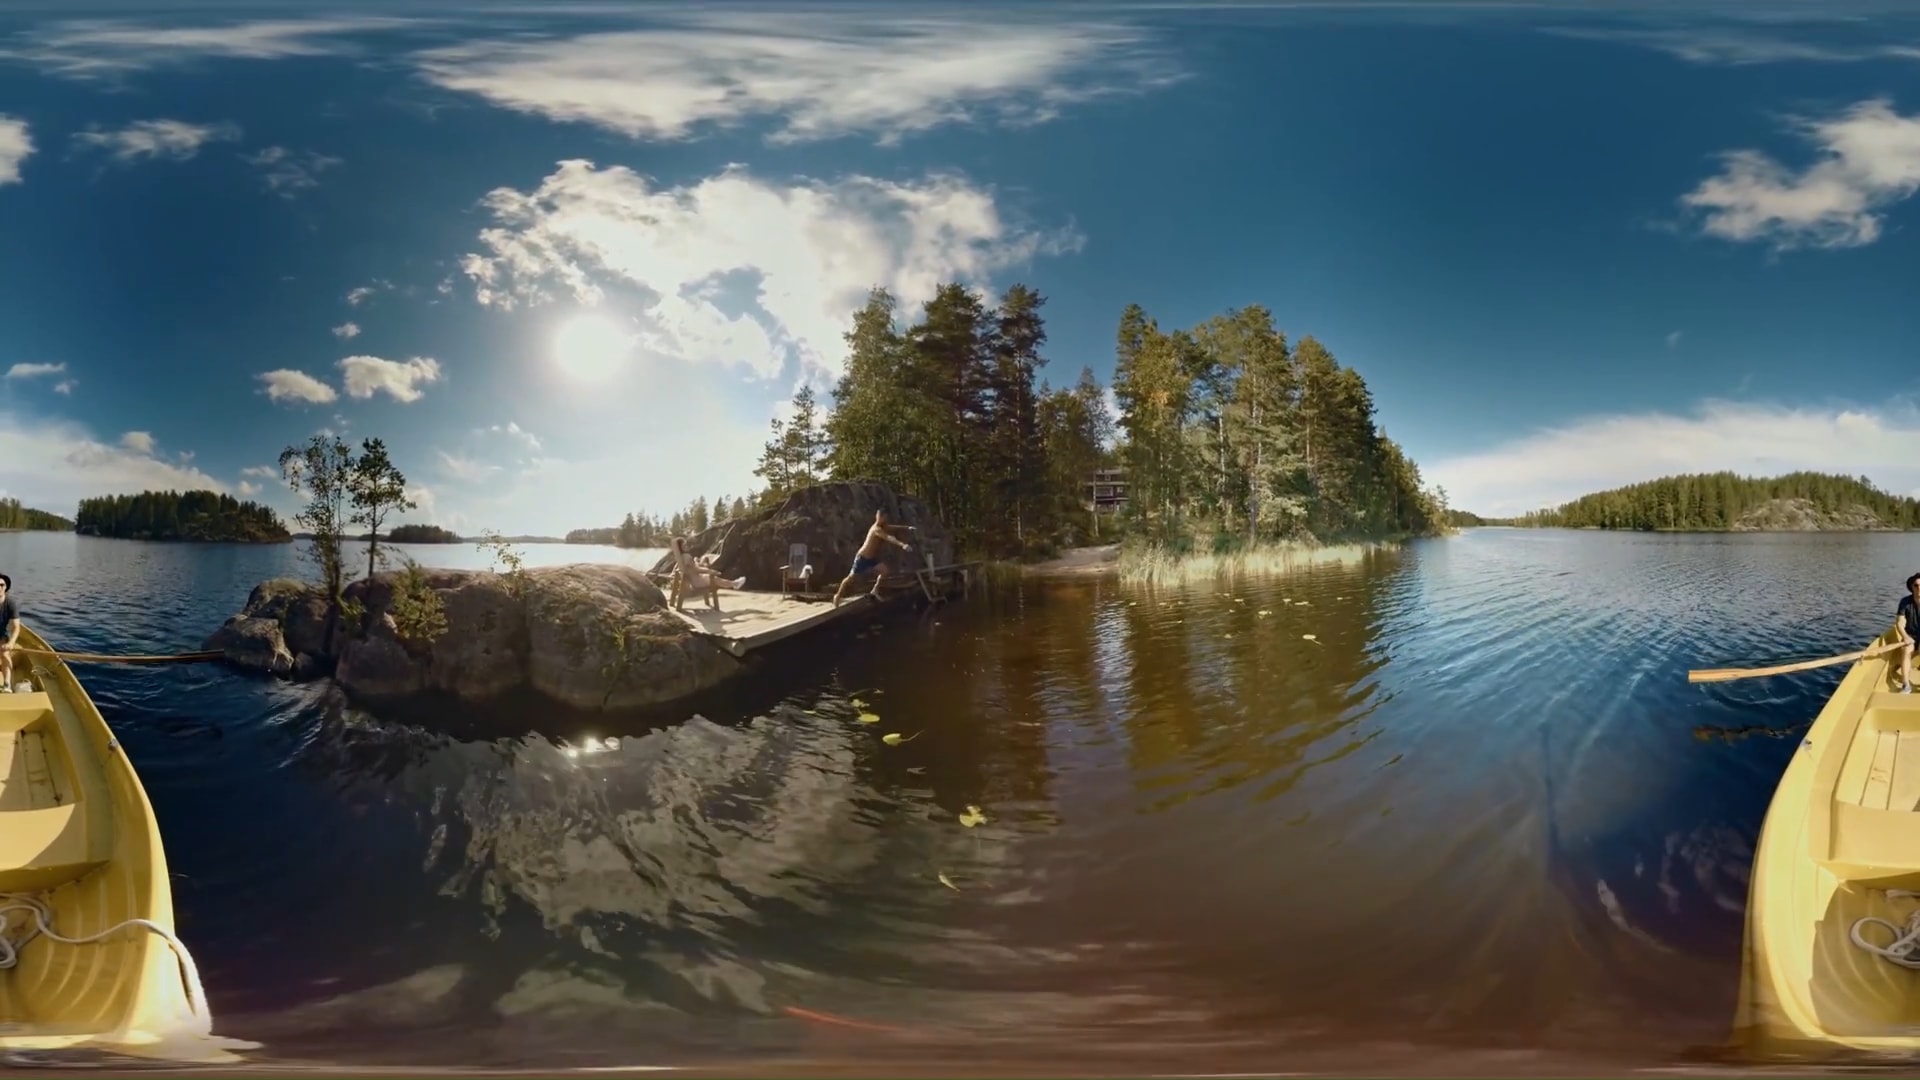
Referred object: The woman sitting on the chair

Referred object: the person jumping off the dock opposite the right yellow rowboat